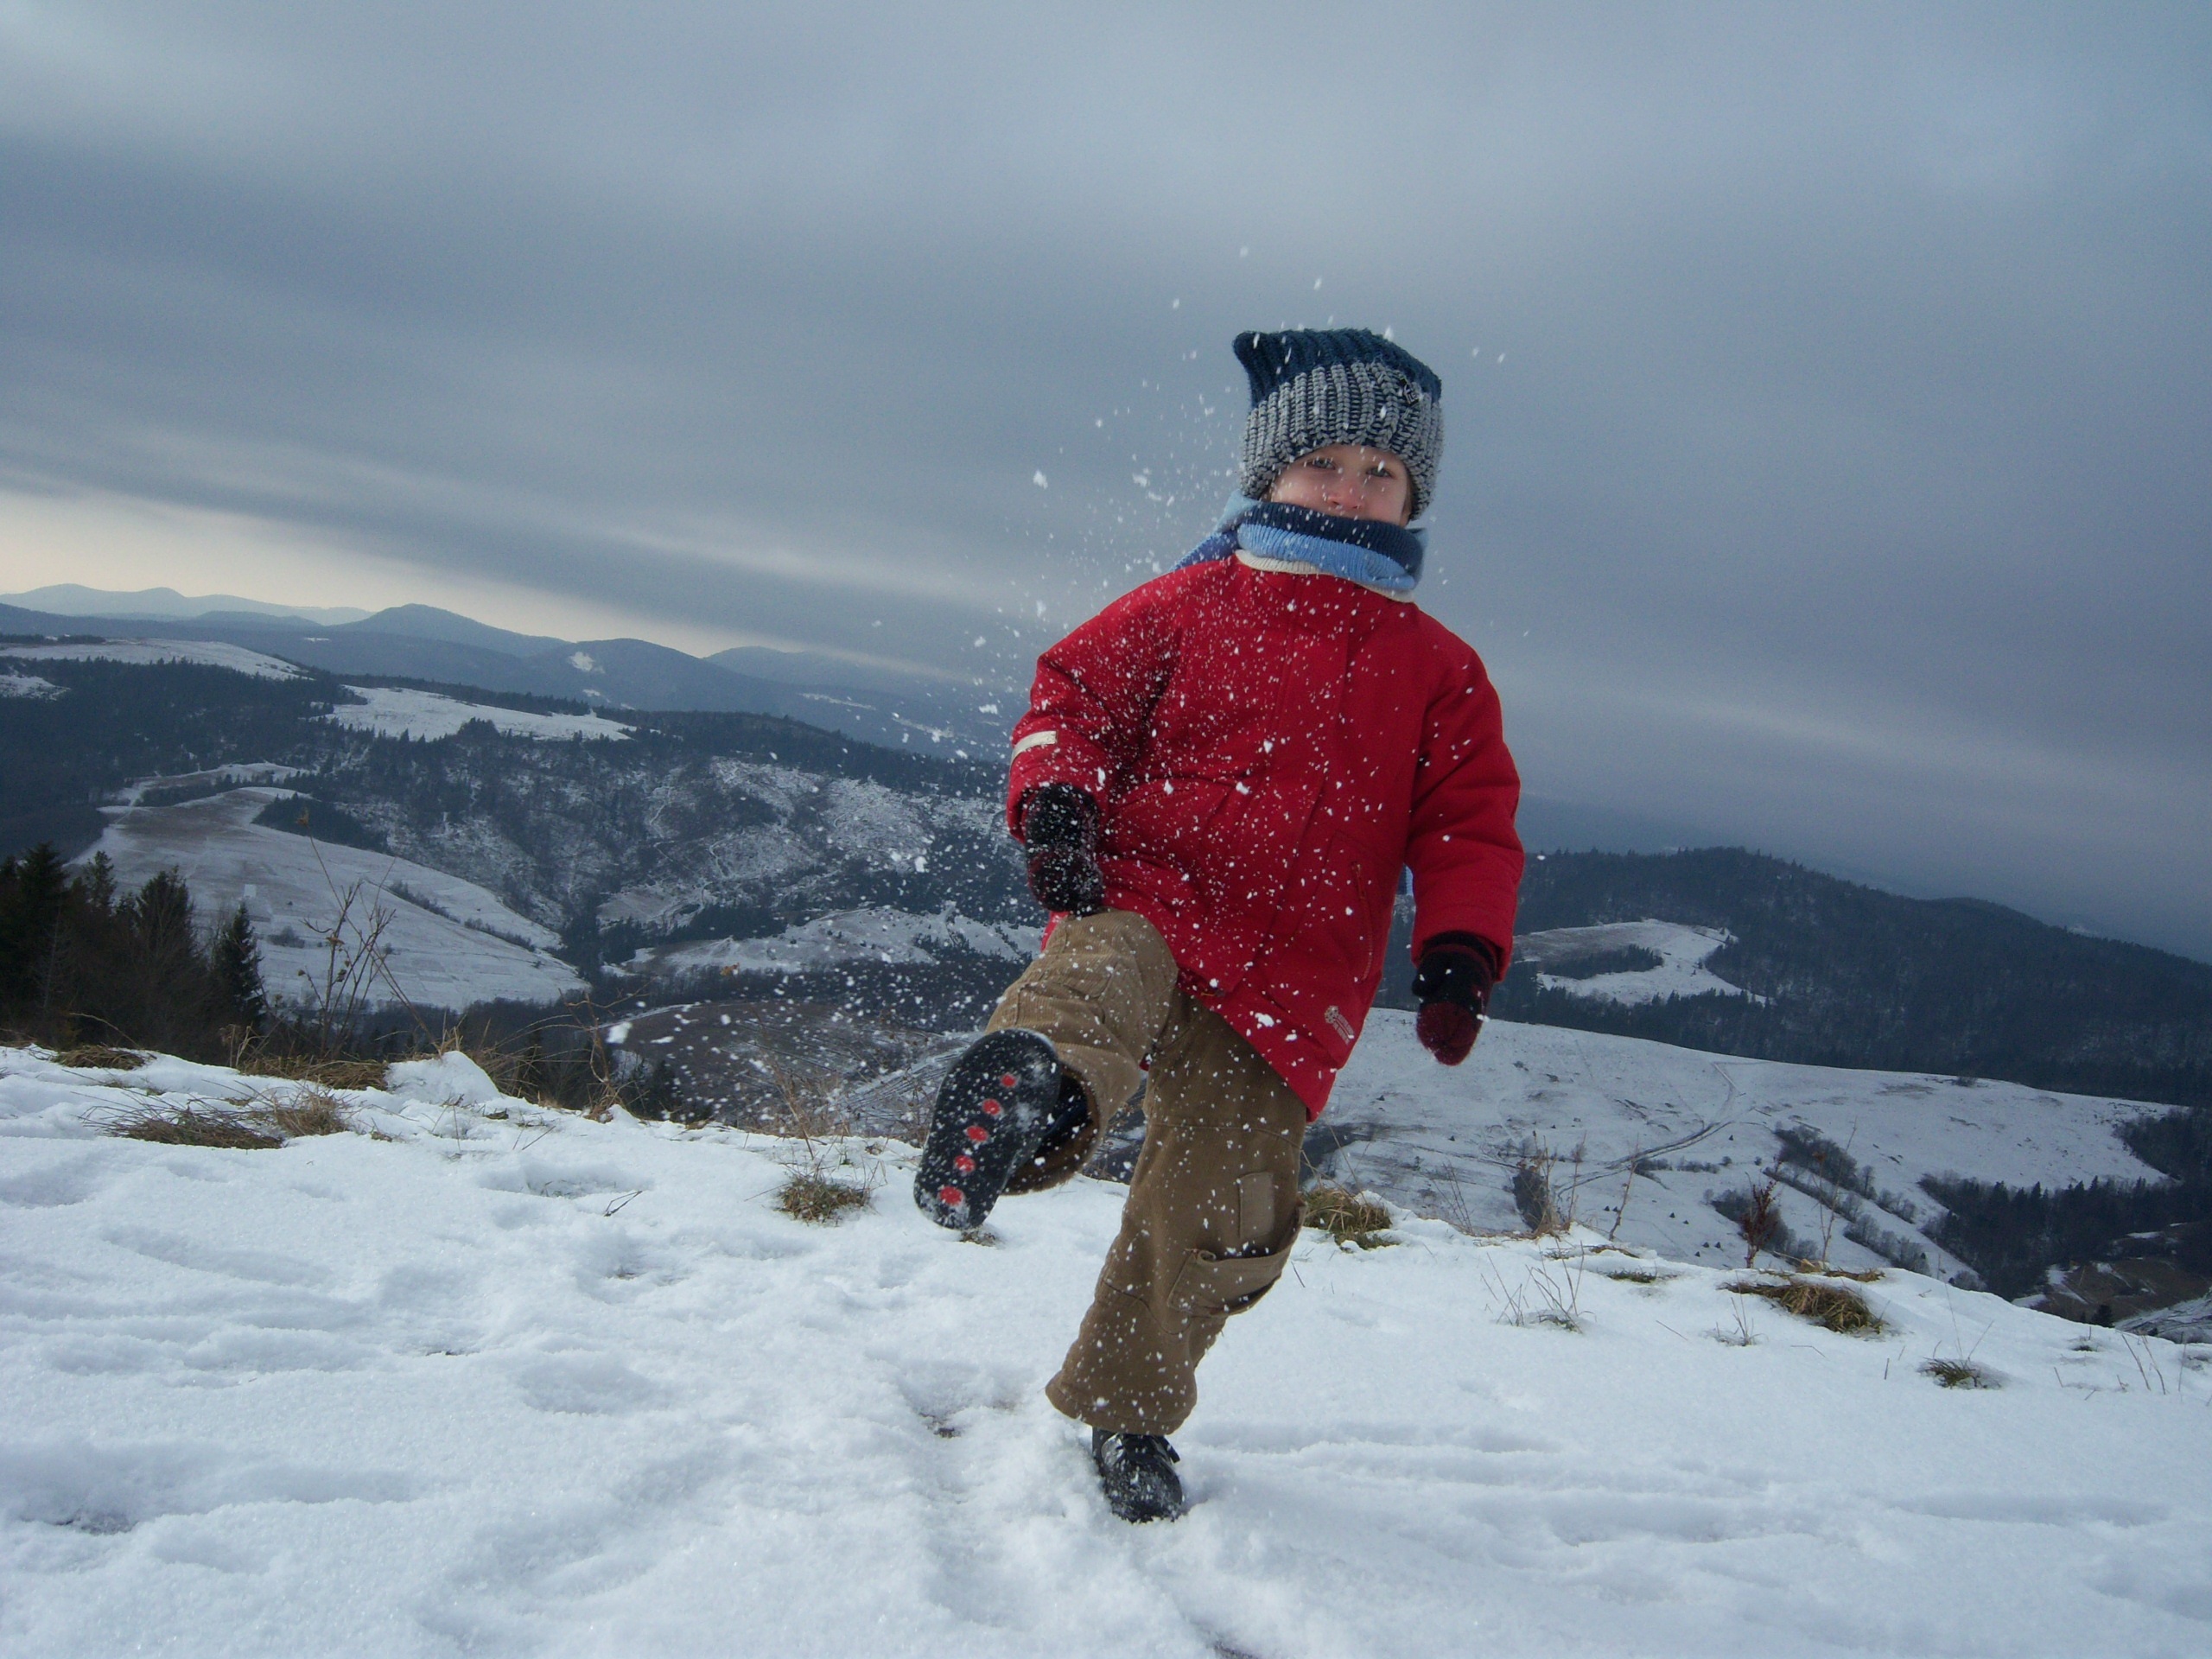
mountain, snow, winter, kid, mountain range, weather, extreme sport, season, ridge, summit, mountaineering, winter sport, sports, mountains, footwear, ski touring, transcarpathia, nordic skiing, ski mountaineering, mountainous landforms